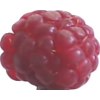
Label: raspberry